2015 Pan American Games closing ceremony

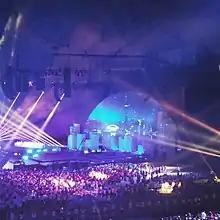
A scene from the ceremony

The closing ceremony of the 2015 Pan American Games took place on Sunday July 26, 2015, beginning at 8:00 p.m. EDT at the Rogers Centre (Pan Am Dome) in Toronto, Ontario, Canada. The closing ceremony was produced and directed jointly by three companies B5C Productions, BaAM Productions and FiveCurrents.